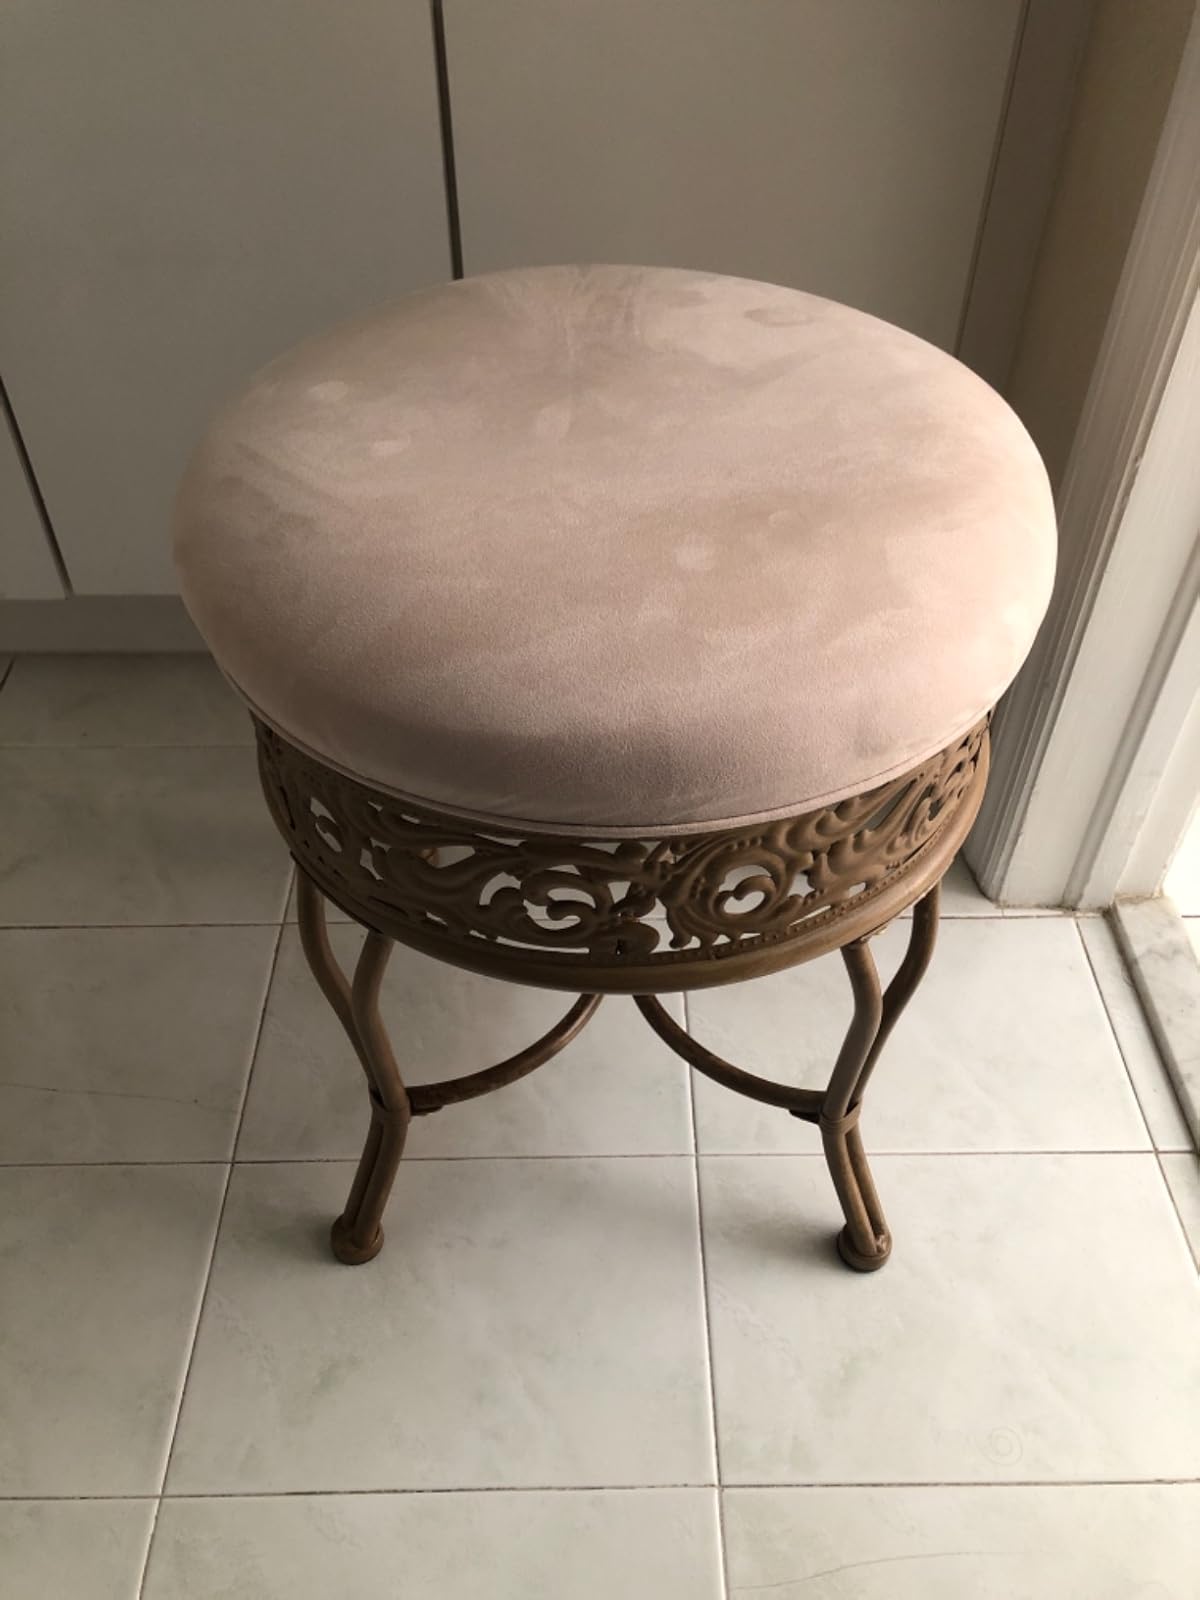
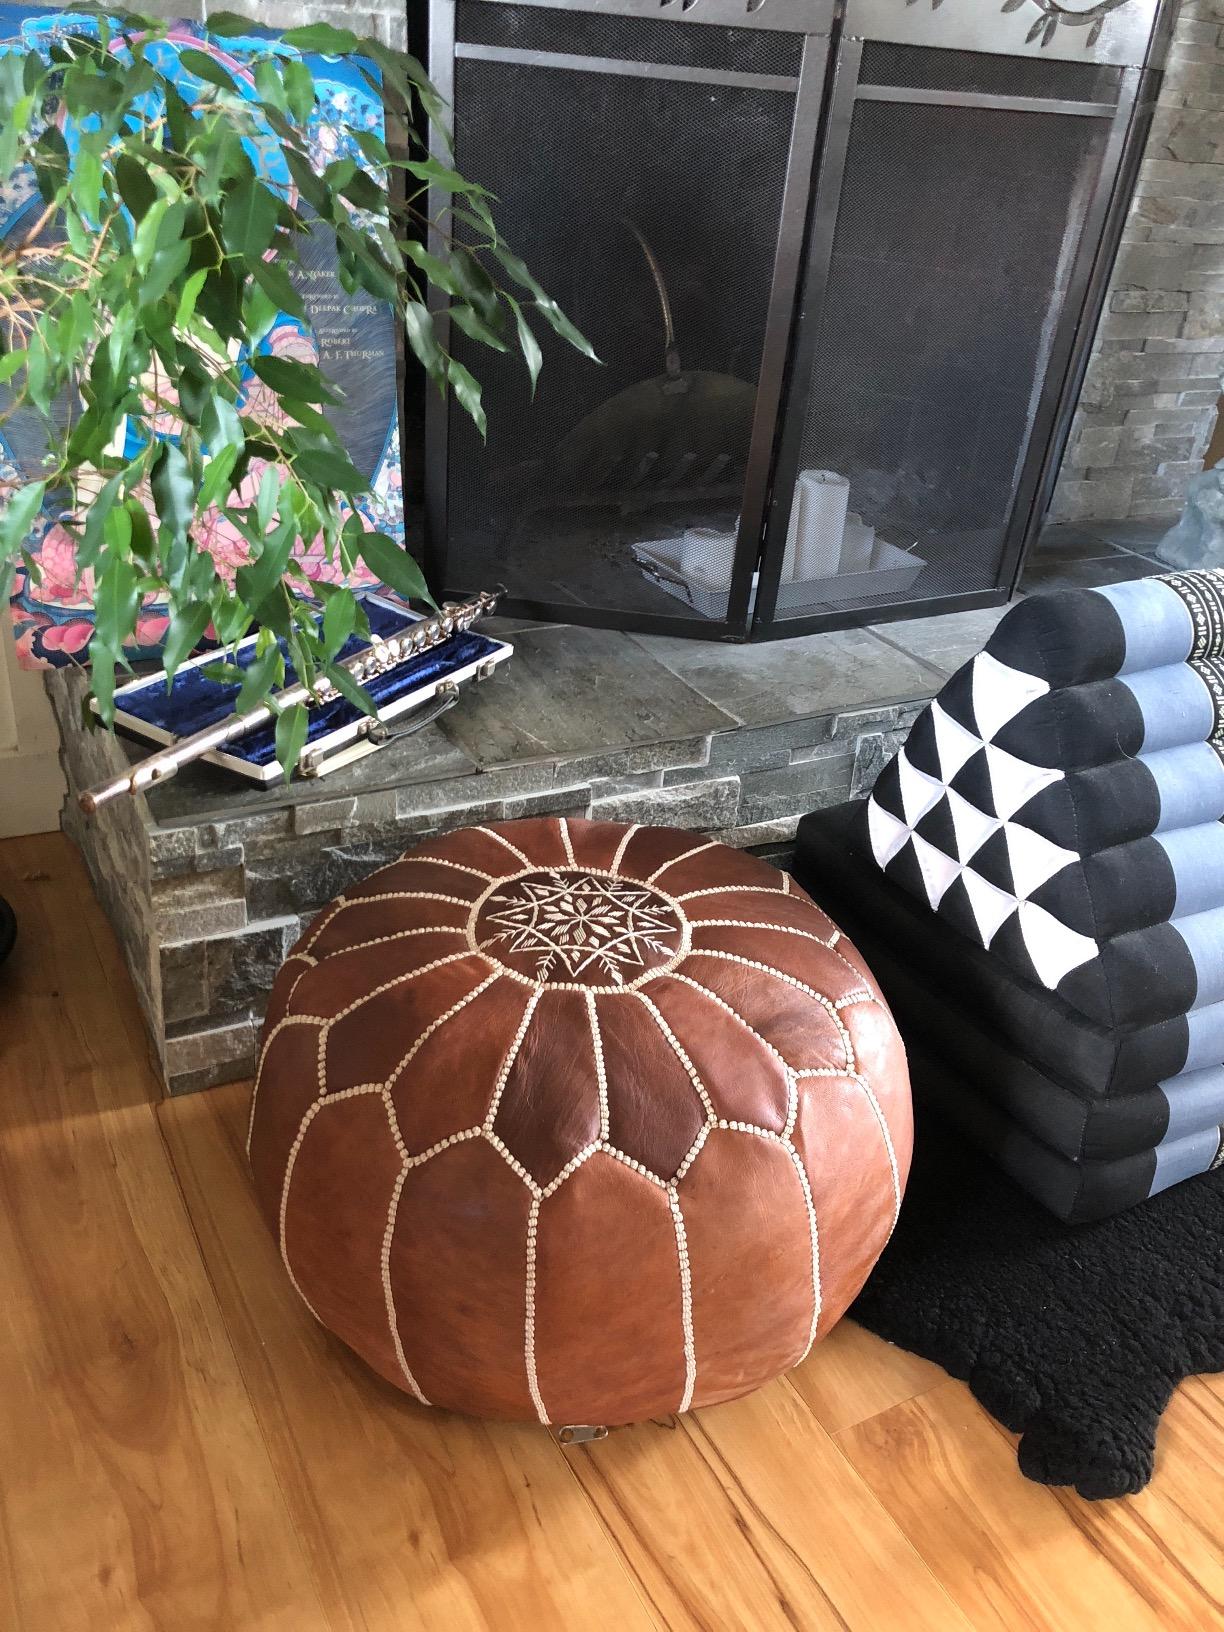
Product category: stool
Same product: no